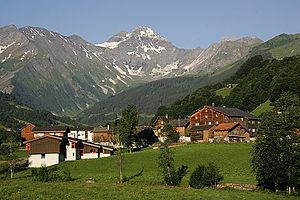
Elm est une localité et une ancienne commune suisse du canton de Glaris, située dans la commune de Glaris Sud.